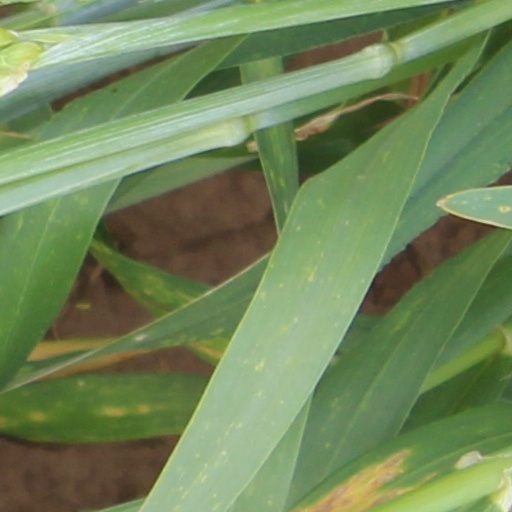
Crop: wheat